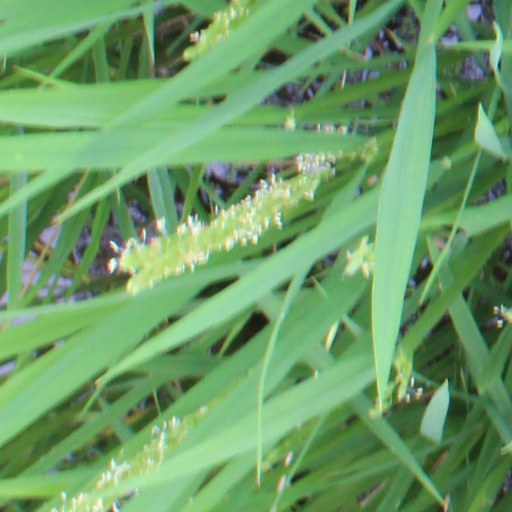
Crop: rice